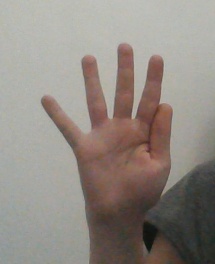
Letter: sheen